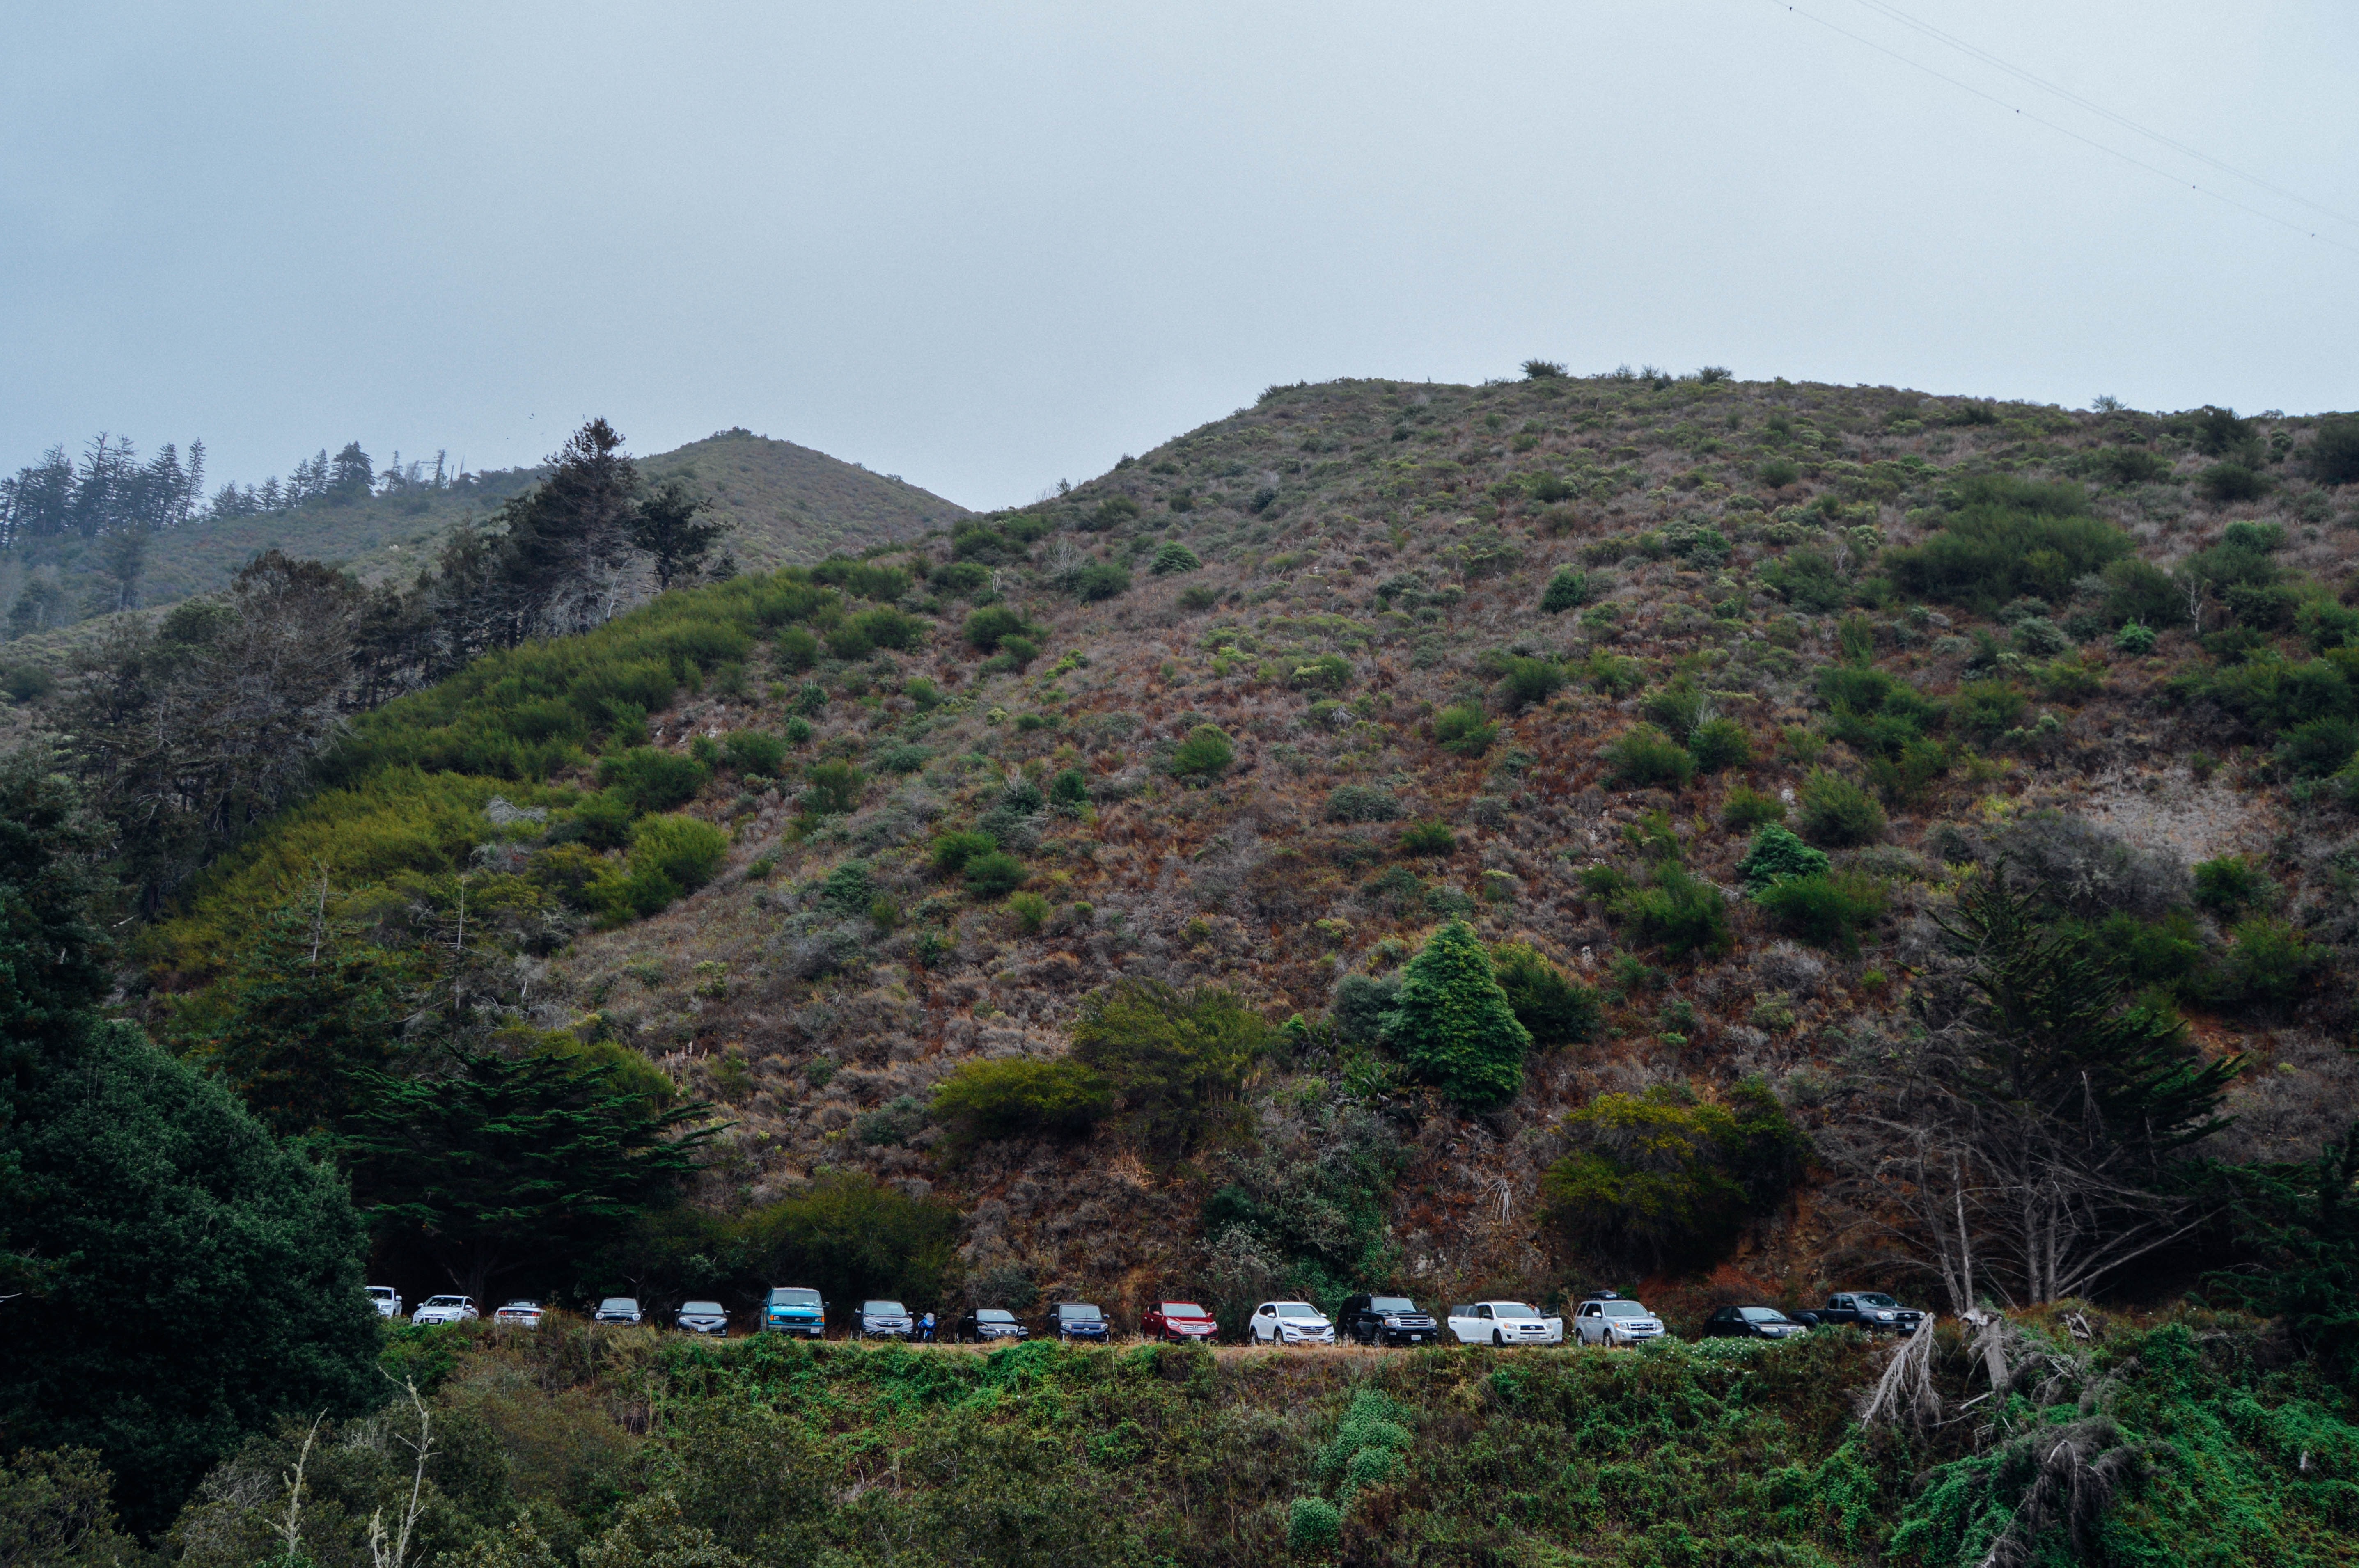
forest, mountain, trail, hill, valley, village, jungle, soil, terrain, ridge, vegetation, plateau, habitat, ecosystem, rural area, natural environment, geographical feature, mountainous landforms